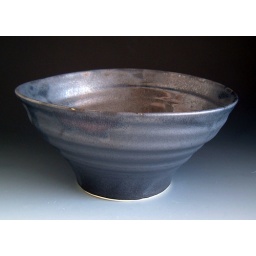
slightly ovaled bowl in a matte black glaze that is metallic in areas.